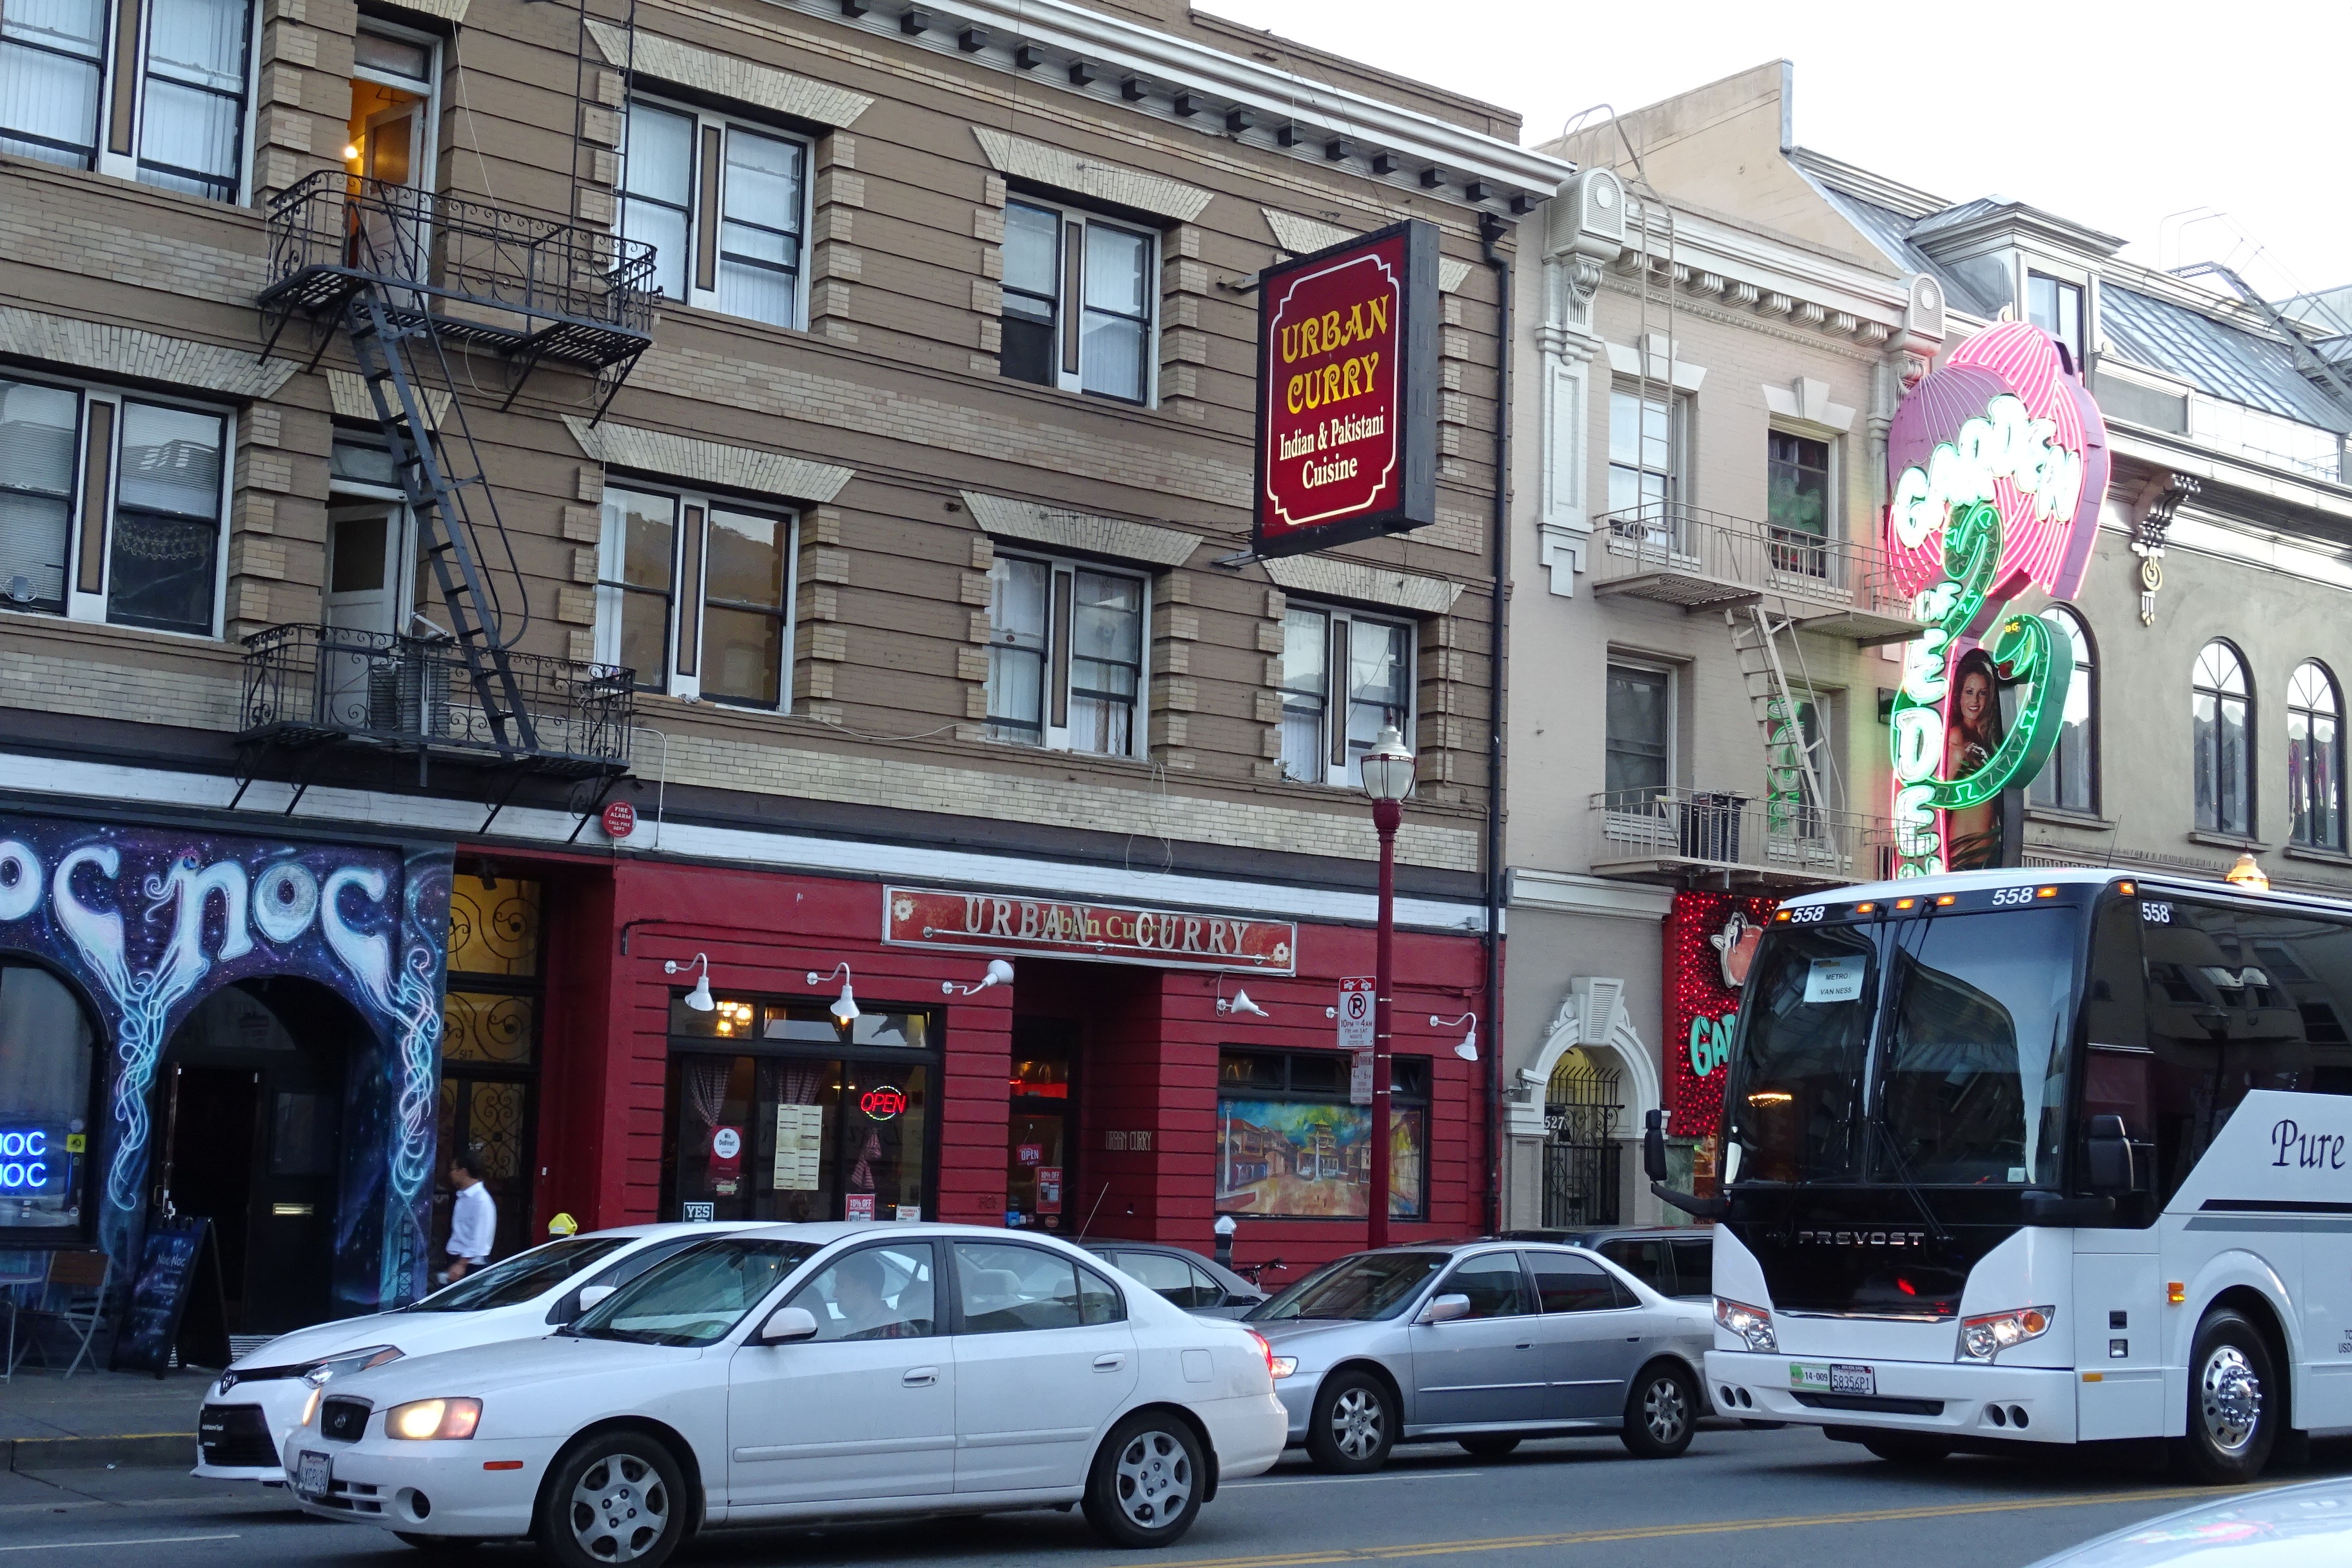
pedestrian, road, street, town, city, urban, downtown, travel, san francisco, asian, vehicle, usa, america, landmark, facade, historic, tourism, lane, lighting, california, china town, infrastructure, commercial, oriental, chinatown, neighbourhood, urban area, residential area, human settlement